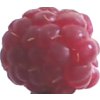
Label: raspberry